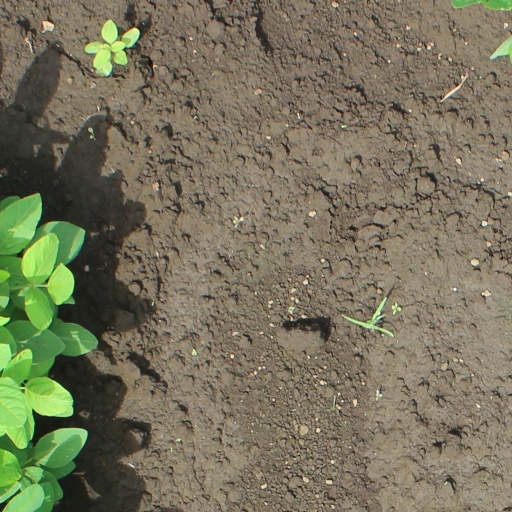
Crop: soybean